Jörg Nürnberger

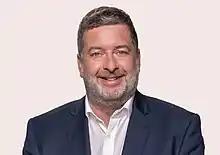

Jörg Nürnberger (born 17 April 1967) is a German lawyer and politician of the Social Democratic Party (SPD) who has been serving as a member of the Bundestag since 2021.